American Negro Labor Congress

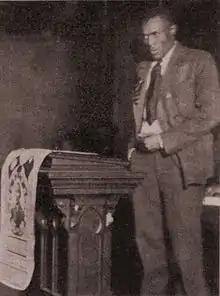
Lovett Fort-Whiteman opened the founding convention of the ANLC, October 25, 1925.

The call for the American Negro Labor Congress was issued late in the spring of 1925 with the proposal emanating from the Workers (Communist) Party. Although the convention call vaguely established "some time in the summer" for the time of the gathering, in actuality the founding convention did not take place in Chicago until October 25, 1925. There were 17 signatories of the convention call, of whom six were members of the Workers Party.